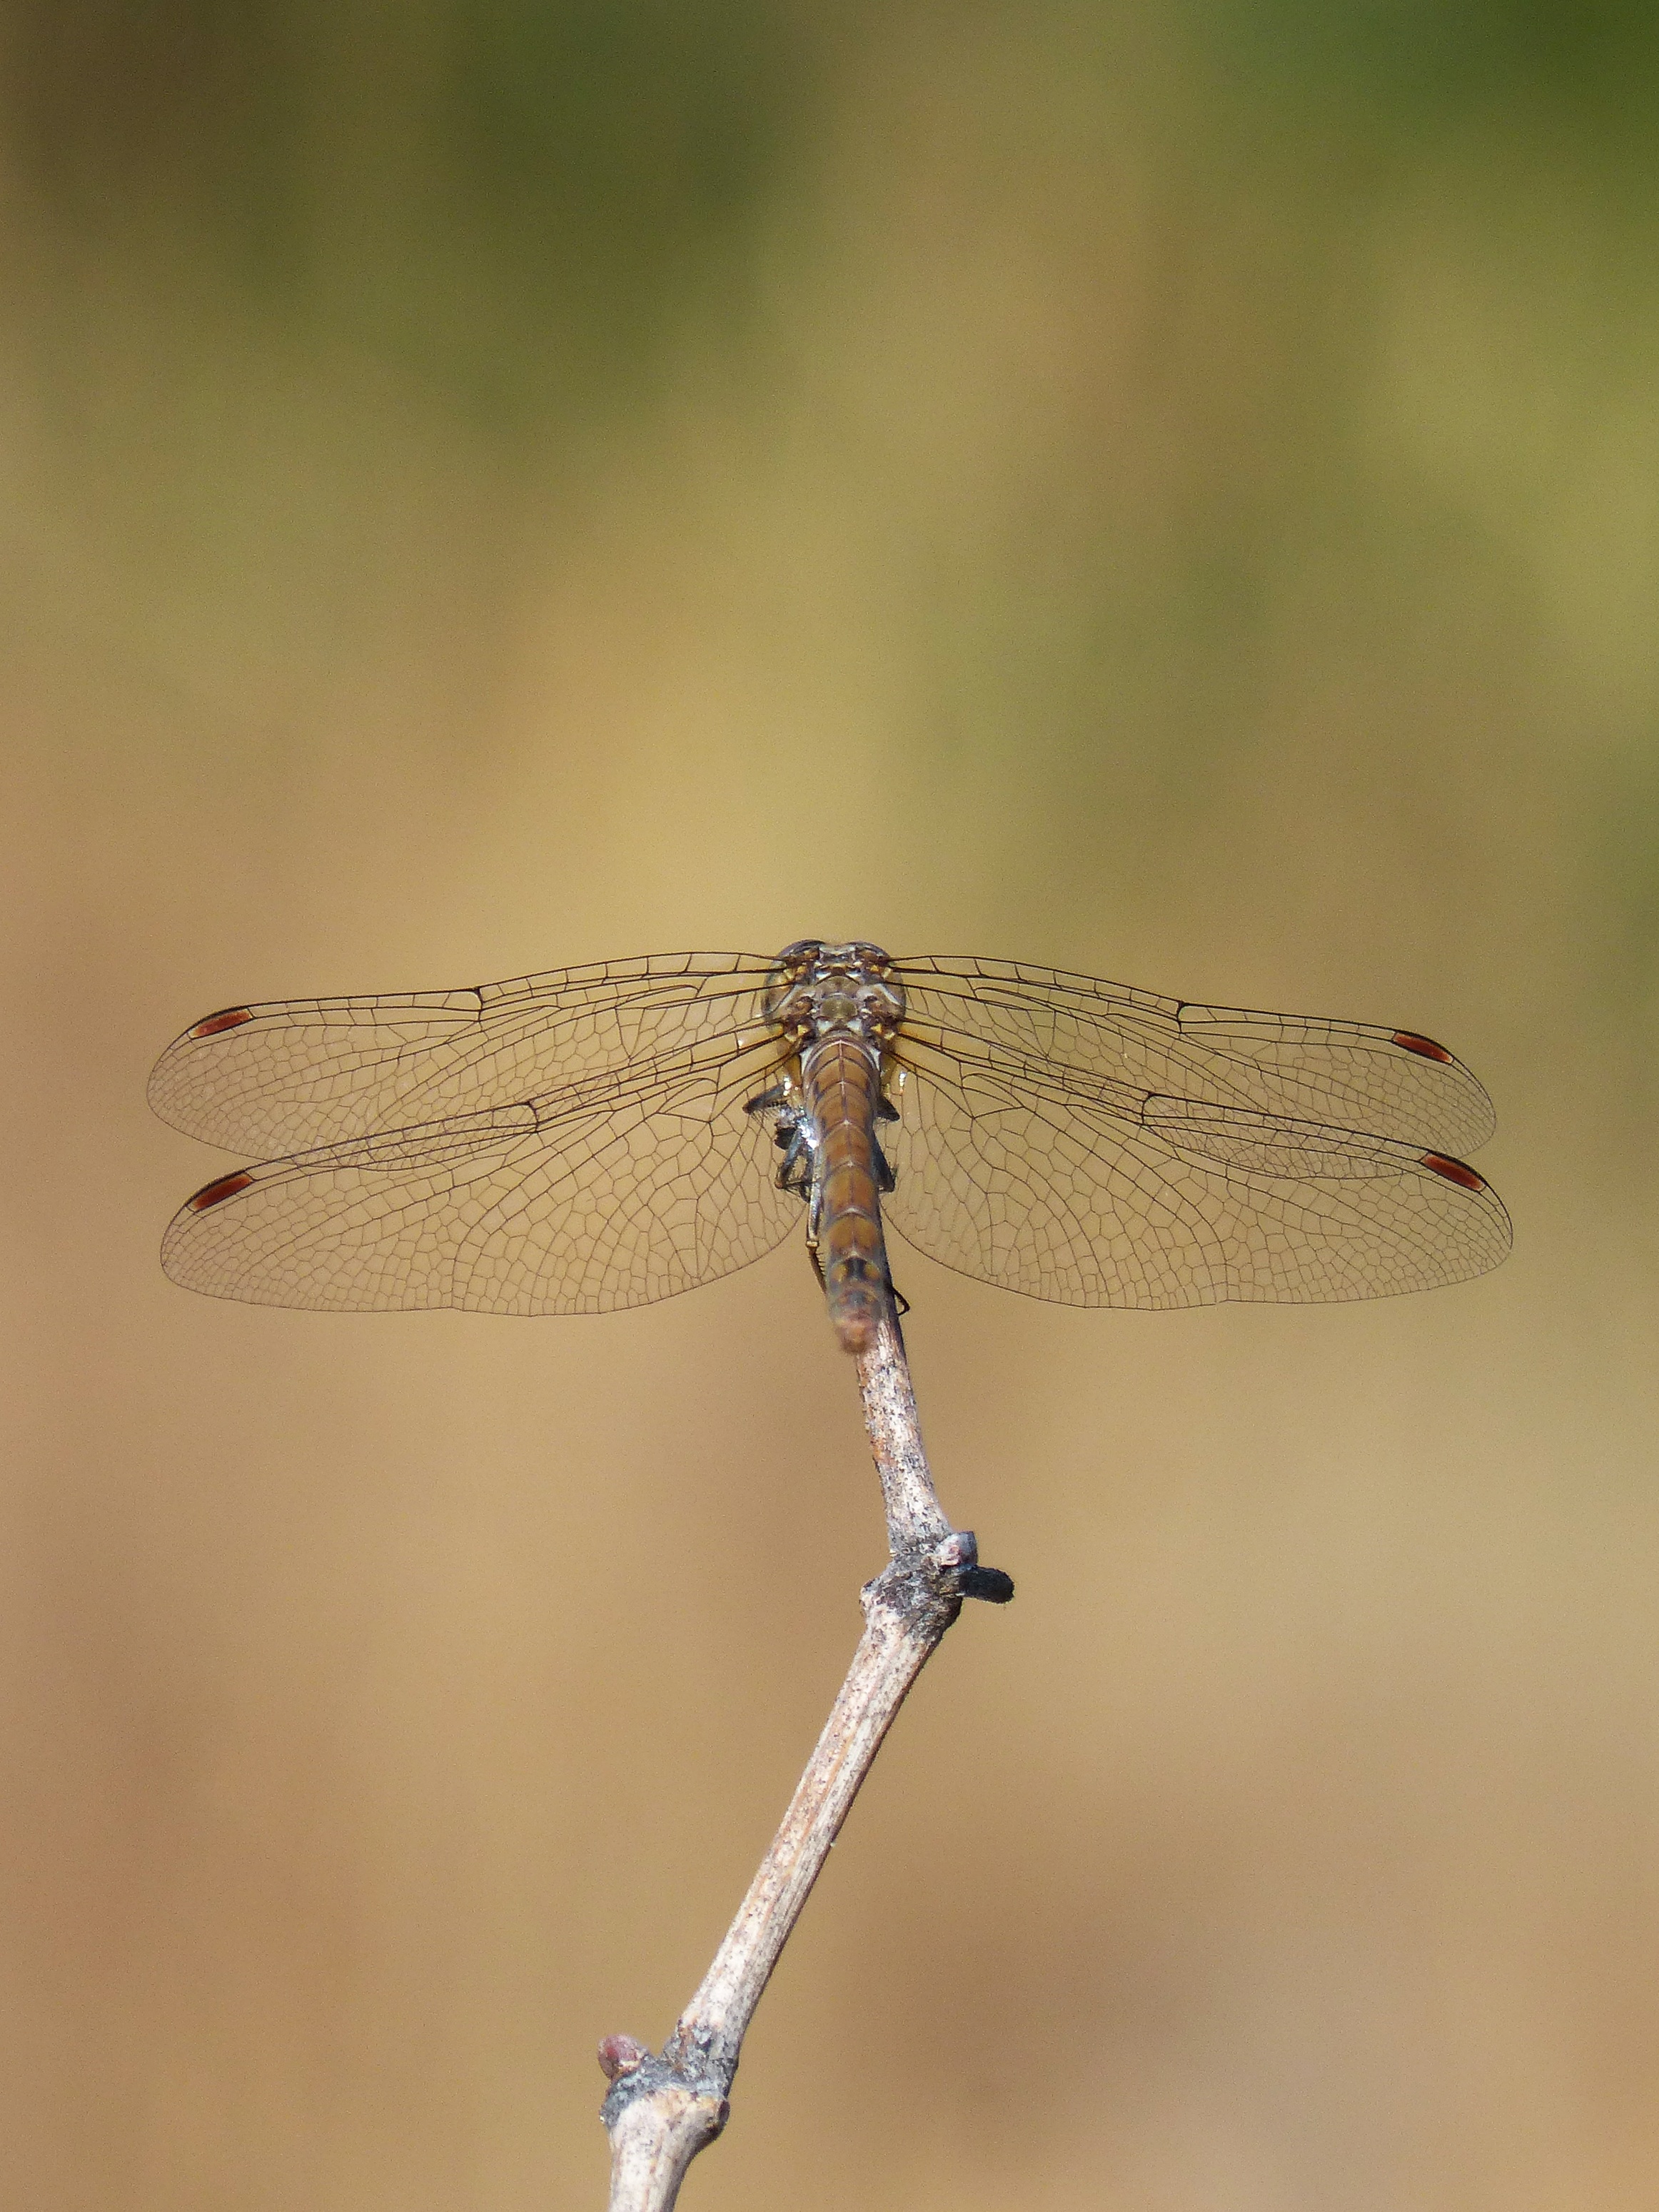
branch, wing, insect, fauna, invertebrate, close up, dragonfly, damselfly, macro photography, arthropod, sympetrum striolatum, winged insect, dragonflies and damseflies